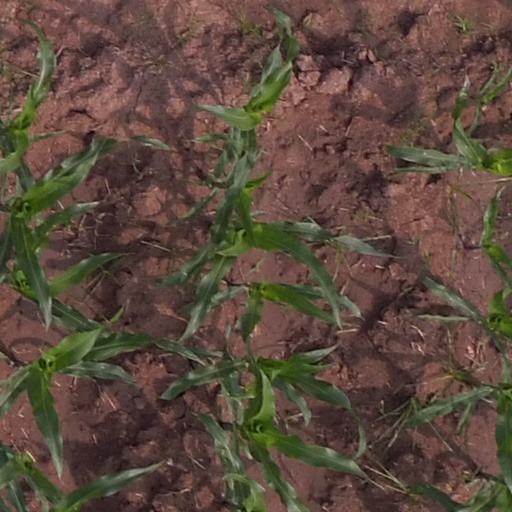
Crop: maize; corn